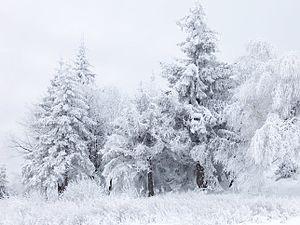
Scènes d'hiver. Col de Shipka, Bulgarie. Български: Зимен пейзаж от проход Шипка, България
Le parc national du Balkan central est un parc national bulgare créé le 31 octobre 1991.
Les batailles de Chipka, sont une série d'affrontements, entre les armées d'une part, de l'Empire russe et des insurgés bulgares et, d'autre part de l'Empire ottoman. Elle se déroulèrent en 1877 et 1878, lors de la Dixième guerre russo-turque qui aboutit à la création d'une Bulgarie autonome au sein de l'Empire ottoman.